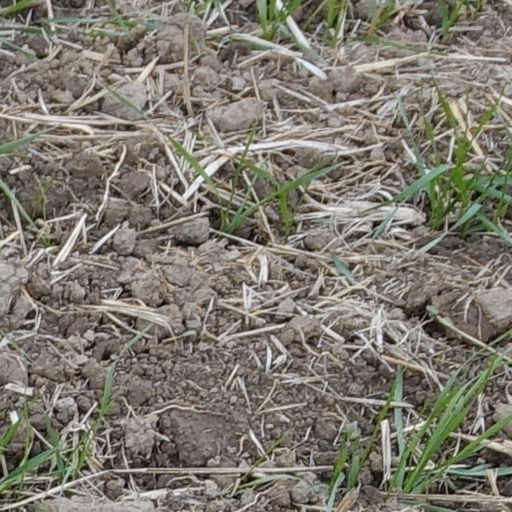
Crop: wheat